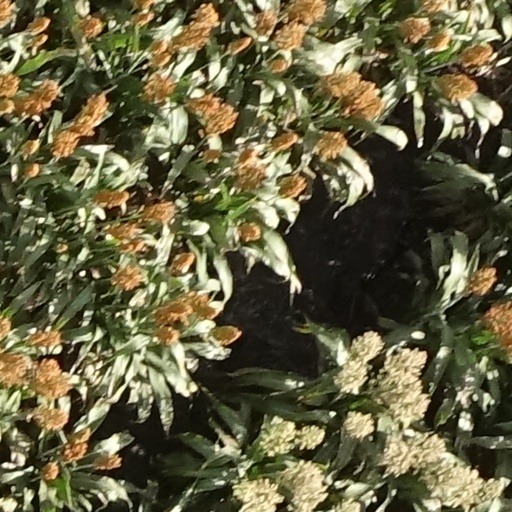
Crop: sorghum